Briga (singer)

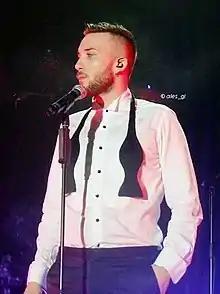
Briga performing at Never Again Live Tour in Rome (2015)

Mattia Bellegrandi (born 10 January 1989), known professionally as Briga, is an Italian singer-songwriter and rapper.